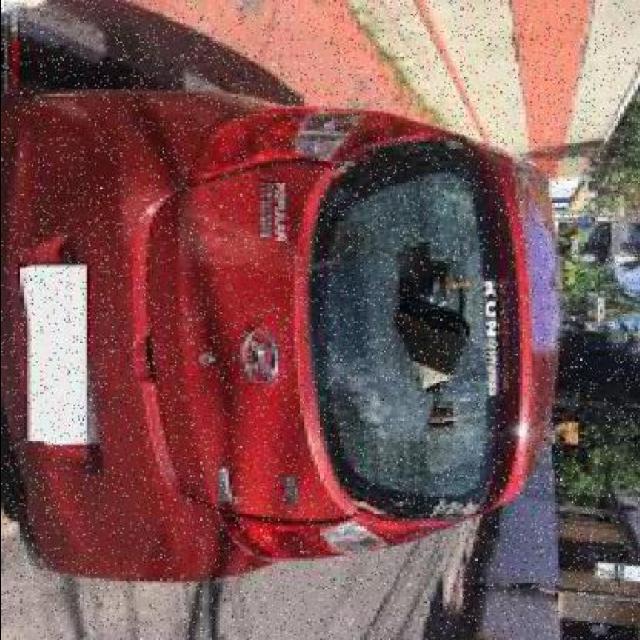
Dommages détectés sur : aile arrière droite, aile arrière gauche, malle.
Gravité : mineur